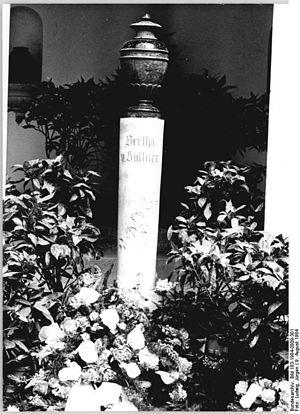
Bertha Sophie Felicitas comtesse Kinský von Wchinitz und Tettau, baronne von Suttner, née le 9 juin 1843 à Prague, morte le 21 juin 1914 à Vienne, fut une pacifiste autrichienne radicale, lauréate en 1905 du prix Nobel de la paix. Issue de la haute aristocratie austro-hongroise, elle reçut de son milieu social une éducation assez cosmopolite et apprit dès son plus jeune âge à parler plusieurs langues. Elle a été vice-présidente du Bureau international de la paix de sa création en 1892 à sa mort en 1914.
Bertha Sophie Felicitas comtesse Kinský von Wchinitz und Tettau, baronne von Suttner, née le 9 juin 1843 à Prague, morte le 21 juin 1914 à Vienne, fut une pacifiste autrichienne radicale, lauréate en 1905 du prix Nobel de la paix. Issue de la haute aristocratie austro-hongroise, elle reçut de son milieu social une éducation assez cosmopolite et apprit dès son plus jeune âge à parler plusieurs langues. Elle a été vice-présidente du Bureau international de la paix de sa création en 1892 à sa mort en 1914.